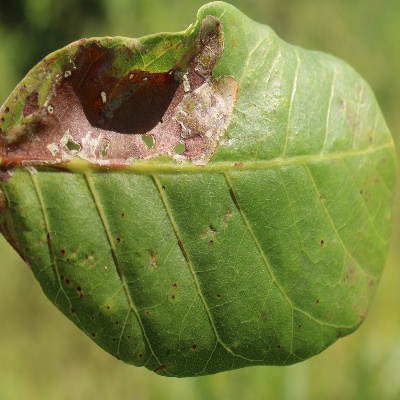
Crop: Cashew
Condition: leaf miner